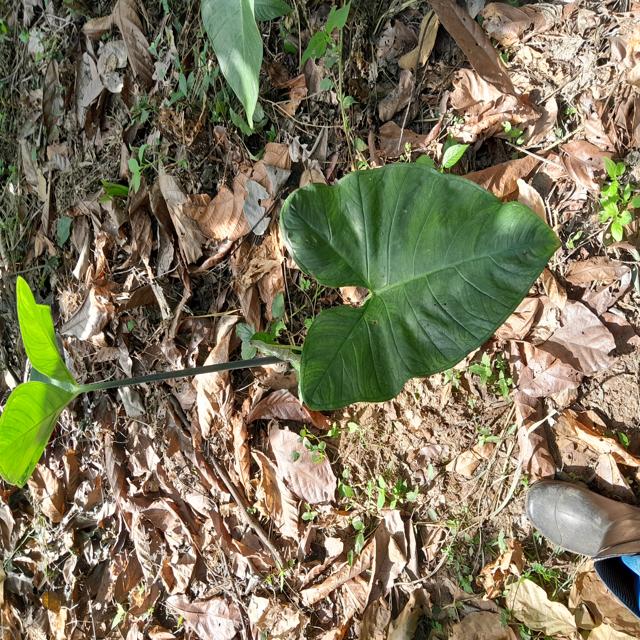
Label: Healthy